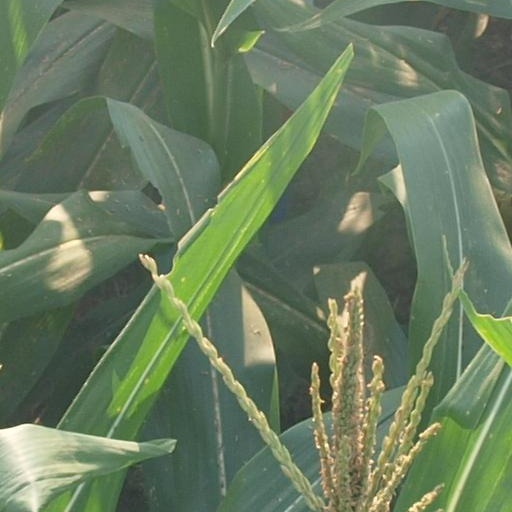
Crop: maize; corn